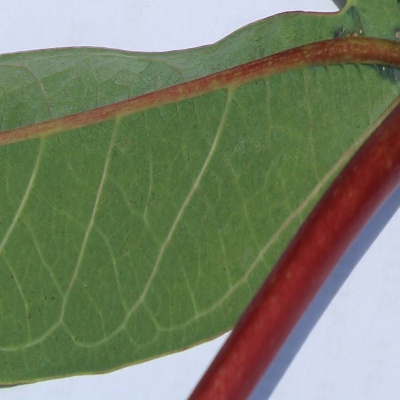
Crop: Cassava
Condition: bacterial blight